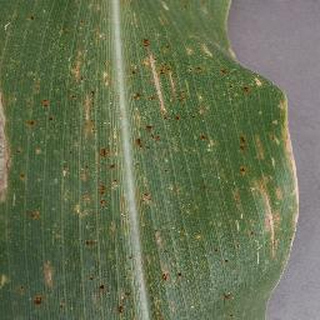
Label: corn_cercospora_leaf_spot